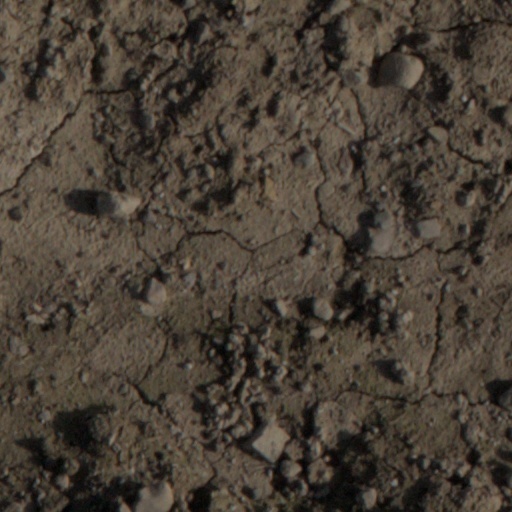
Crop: wheat